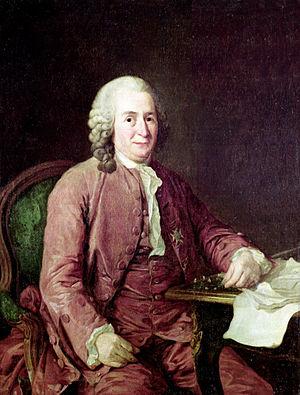
En 1775, portant la croix de l'ordre de l'Etoile du Nord de Suède. Collection de l'Académie Royale des Sciences de Stockholm
La mycologie [du grec ancien μύκης, mykès et -logía, dérivé de λόγος, lógos ] est la science qui étudie les champignons. Jadis incluse dans la botanique, qui étudie les plantes, elle englobe traditionnellement l'étude des myxomycètes, bien qu'il s'agisse d'organismes récemment exclus du règne fongique car ils n'ont ni mycélium ni paroi cellulaire et ont une structure et un mode de nutrition différent des champignons. De même les Oomycètes, bien qu'à présent rattachés aux Straménopiles, sont toujours étudiés par les mycologues.